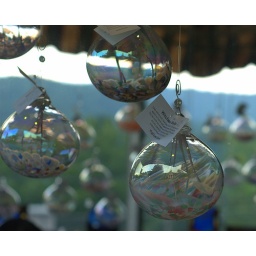
Look closely in the refelction in the ball and you can see main street, the Baptist church steeple...Around town, Sylva NC